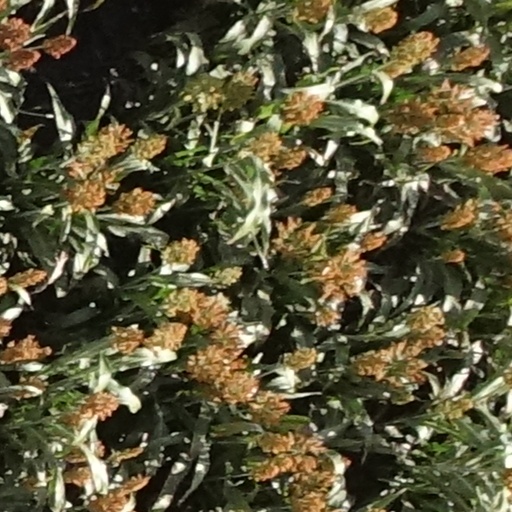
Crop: sorghum